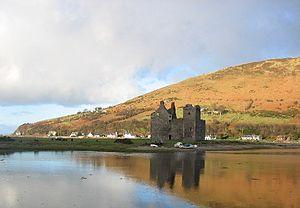
Le château de Lochranza est une maison-tour en forme de L située sur un promontoire dans le centre du village de Lochranza, dans le nord de l'île d'Arran en Écosse. La plus grande partie du château actuel a été construite au XVIᵉ siècle.